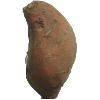
Label: potato_sweet